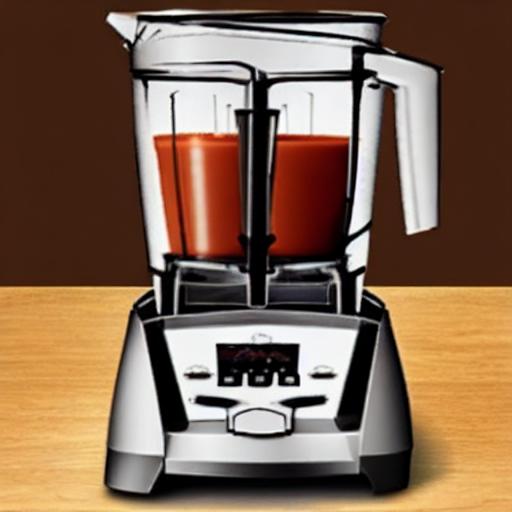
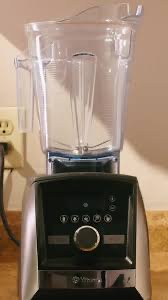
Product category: items_blender
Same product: no